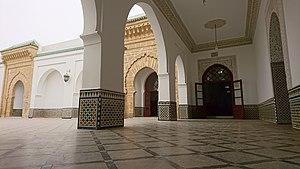
La Grande mosquée de Salé ou Grande mosquée almohade, est une mosquée de la ville de Salé, au Maroc.